Progressive rock

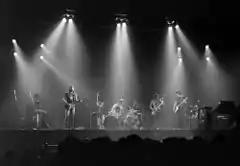
Pink Floyd performing "The Dark Side of the Moon" (1973), the best-selling album of the entire progressive rock period

Most of the genre's major bands released their most critically acclaimed albums during the years 1971–1976. The genre experienced a high degree of commercial success during the early 1970s. Between them, the bands Jethro Tull, ELP, the Moody Blues, Yes, and Pink Floyd had five albums that reached number one in the US charts, and sixteen that reached the top ten. Mike Oldfield's "Tubular Bells" (1973), an excerpt of which was used as the theme for the film "The Exorcist", sold 16 million copies.